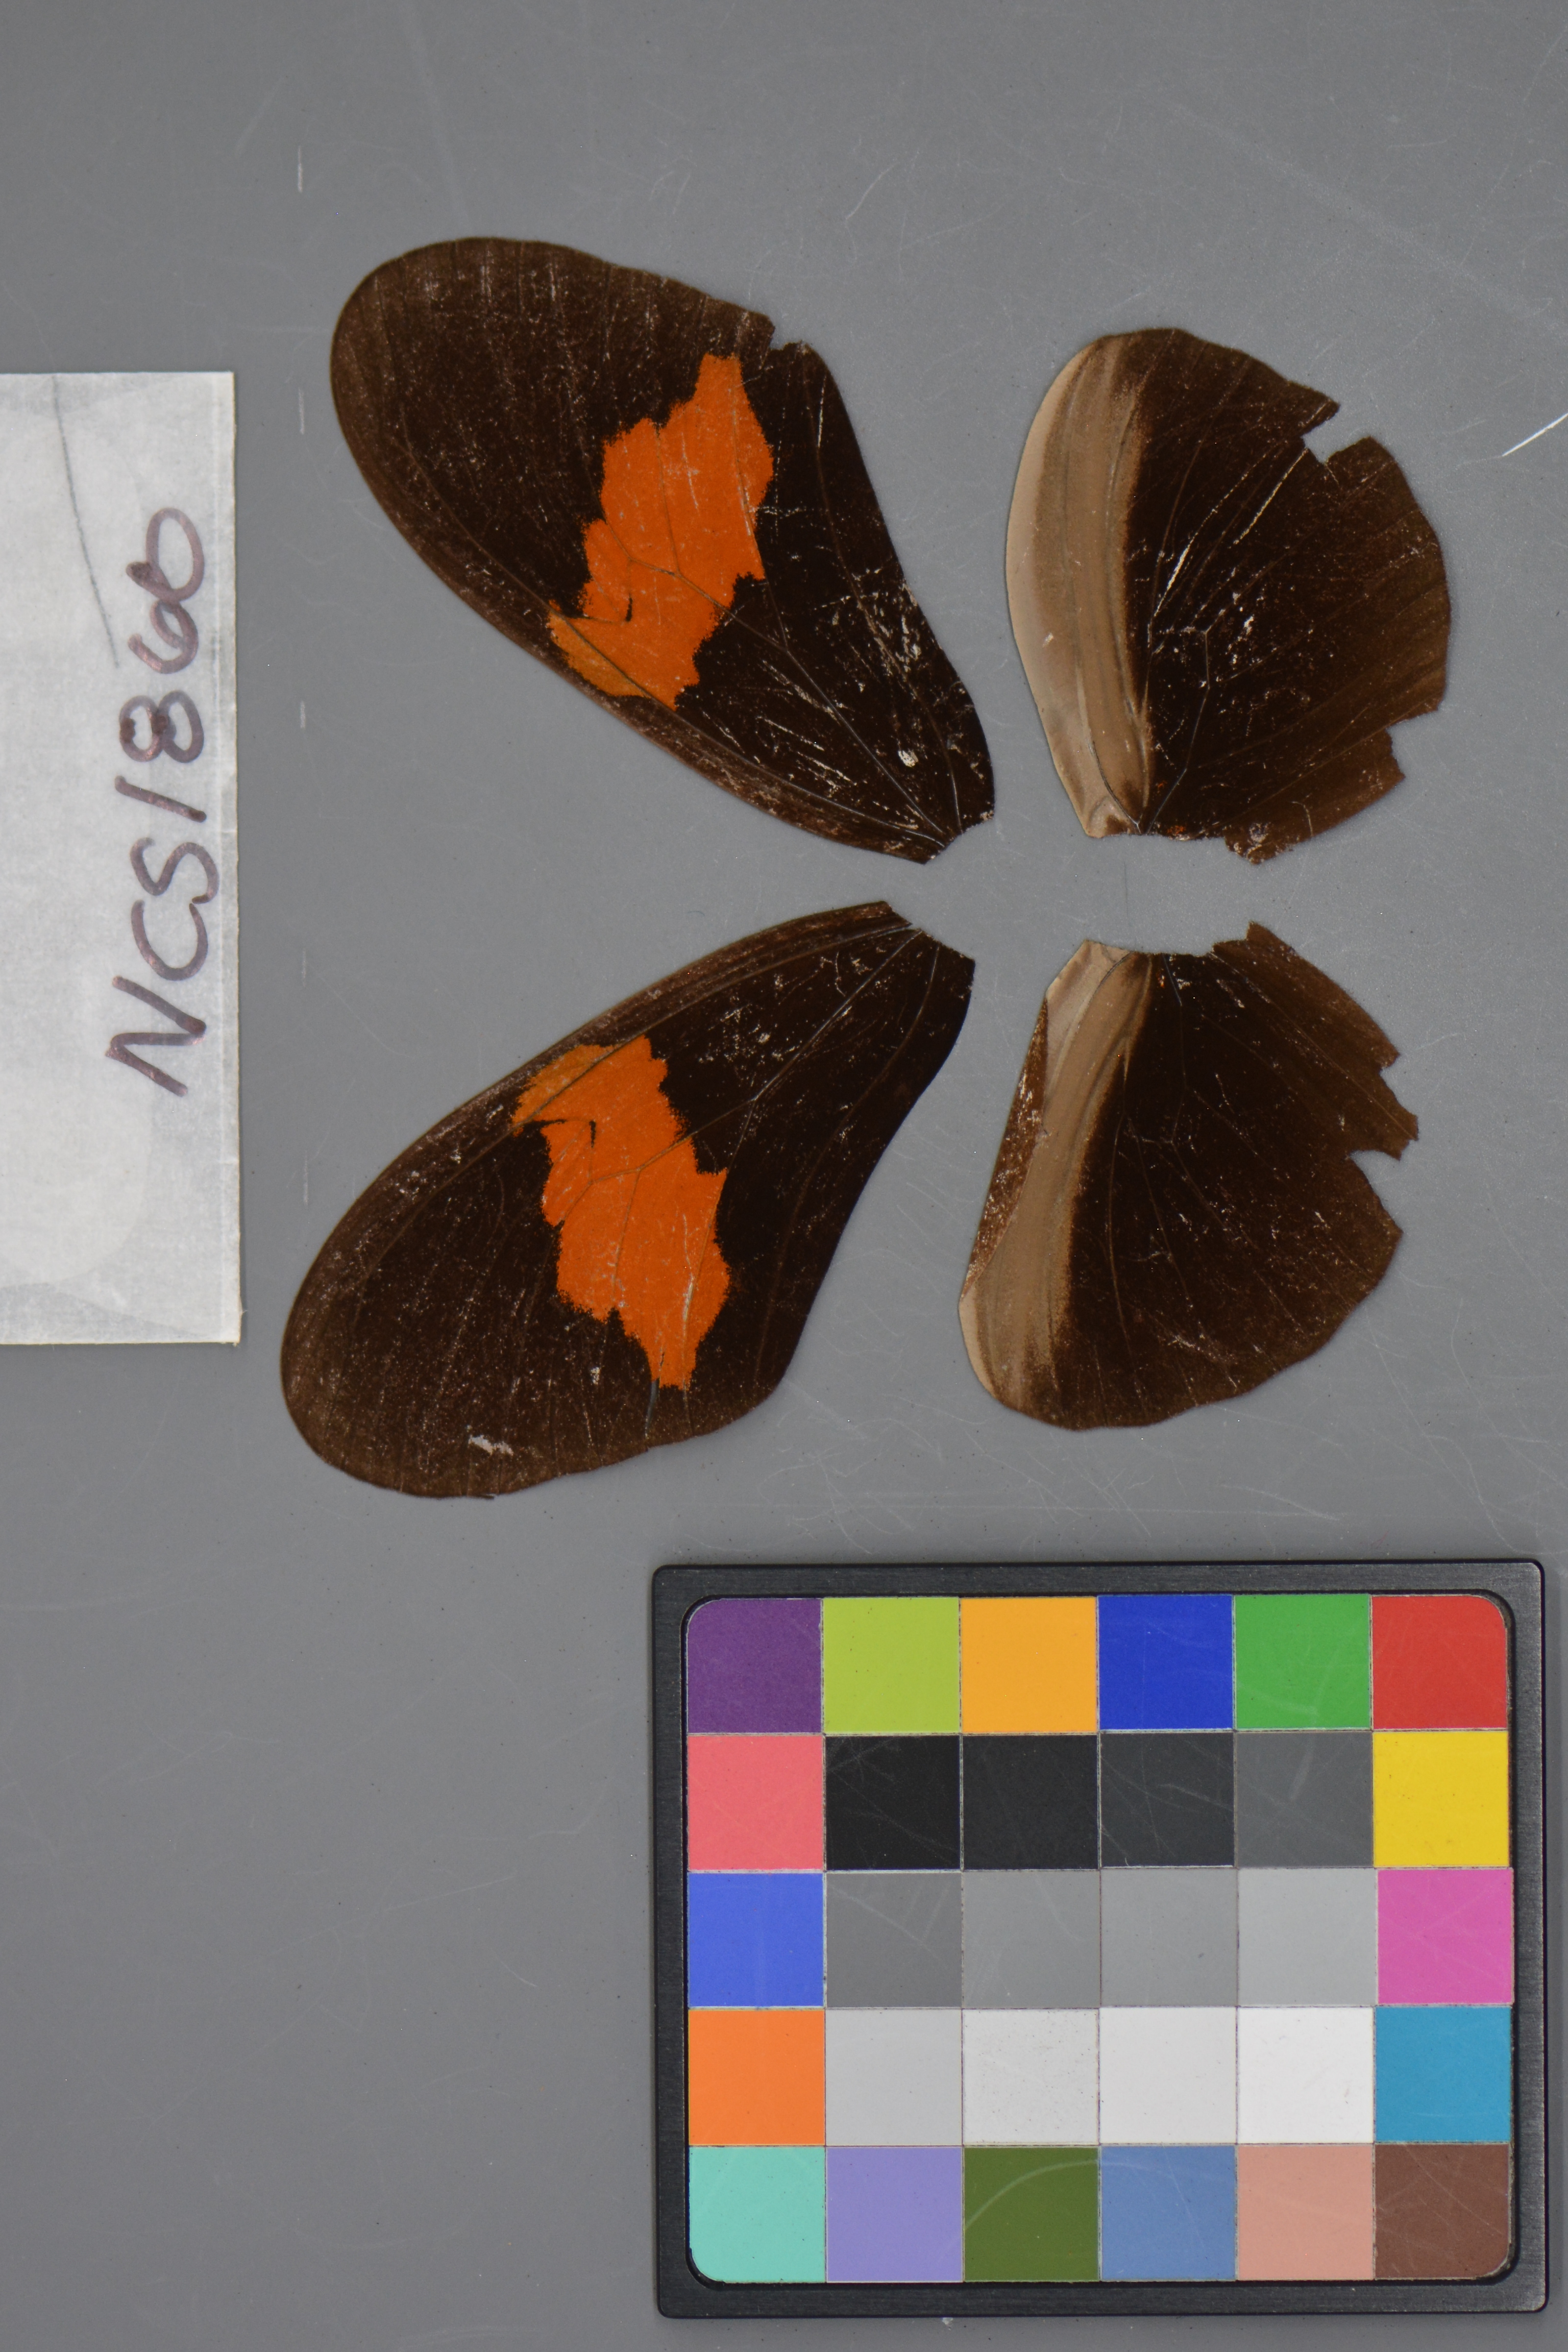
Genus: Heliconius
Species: erato
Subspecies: hydara
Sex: male
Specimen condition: damaged
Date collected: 04-Jul-09